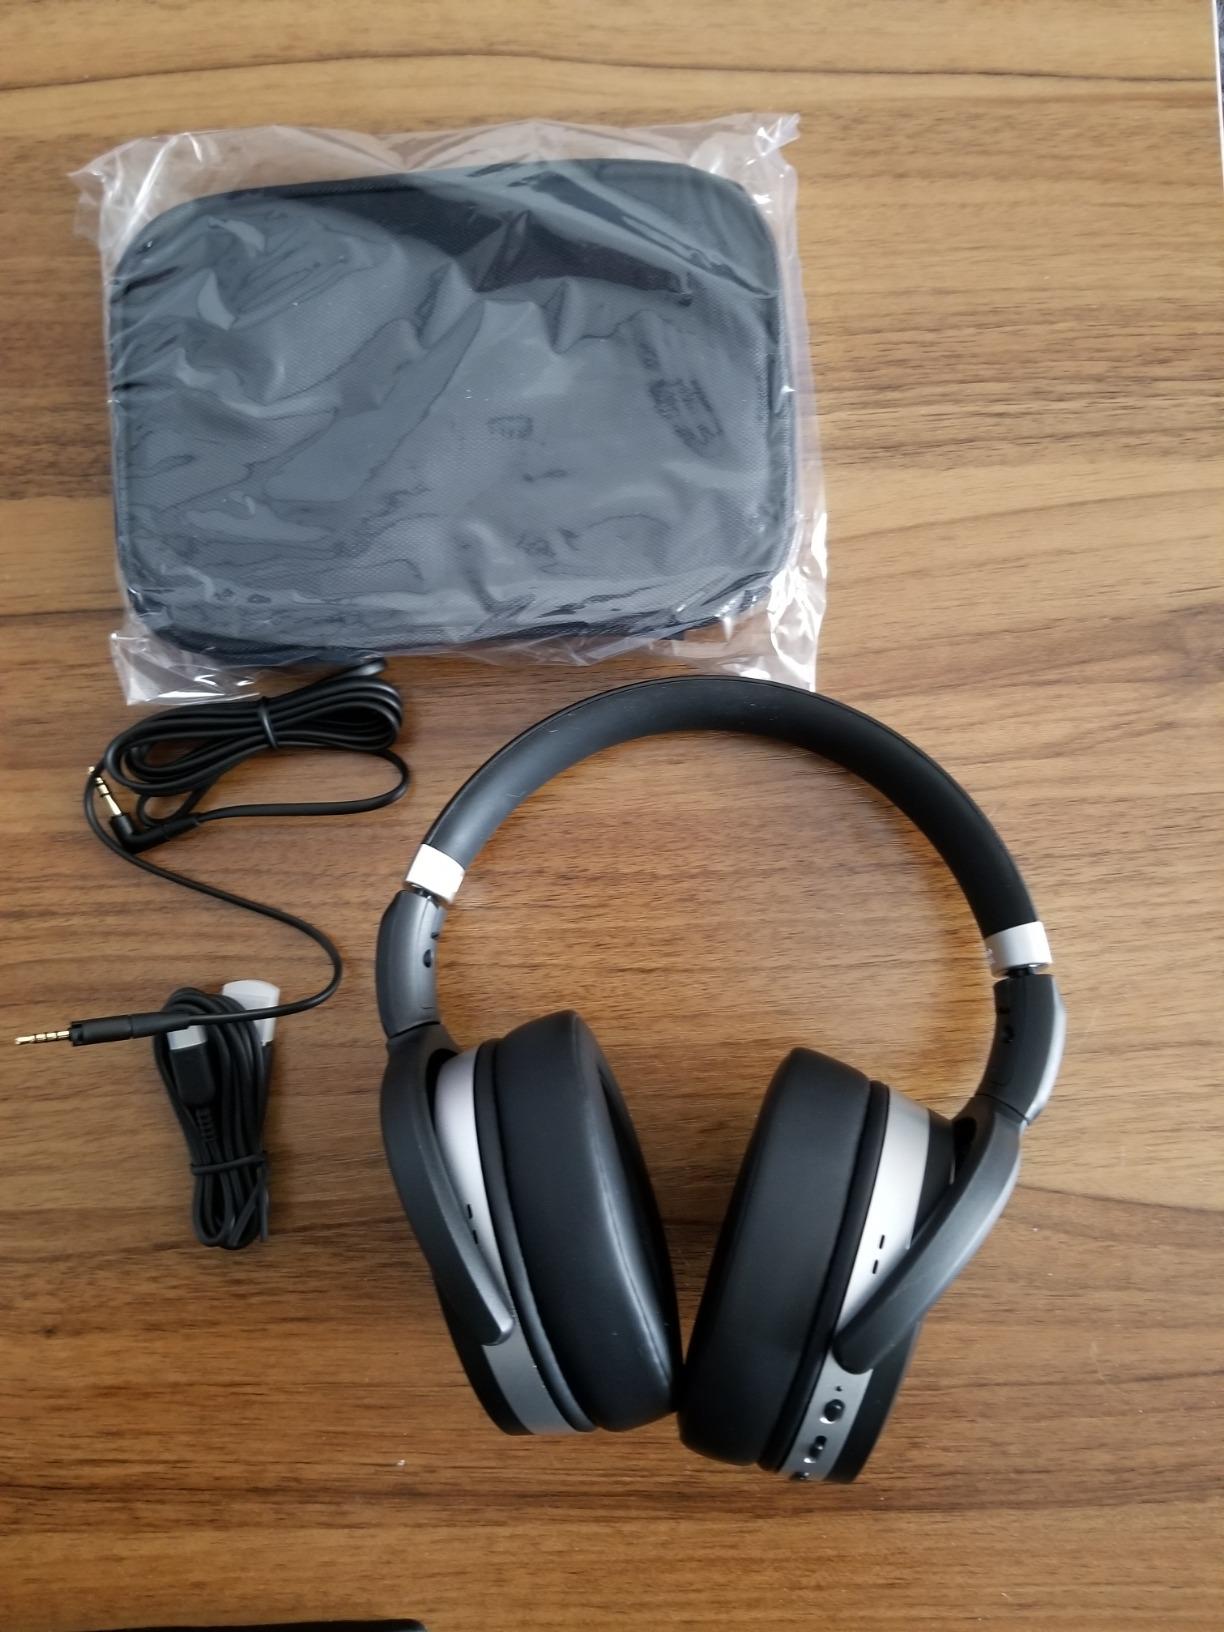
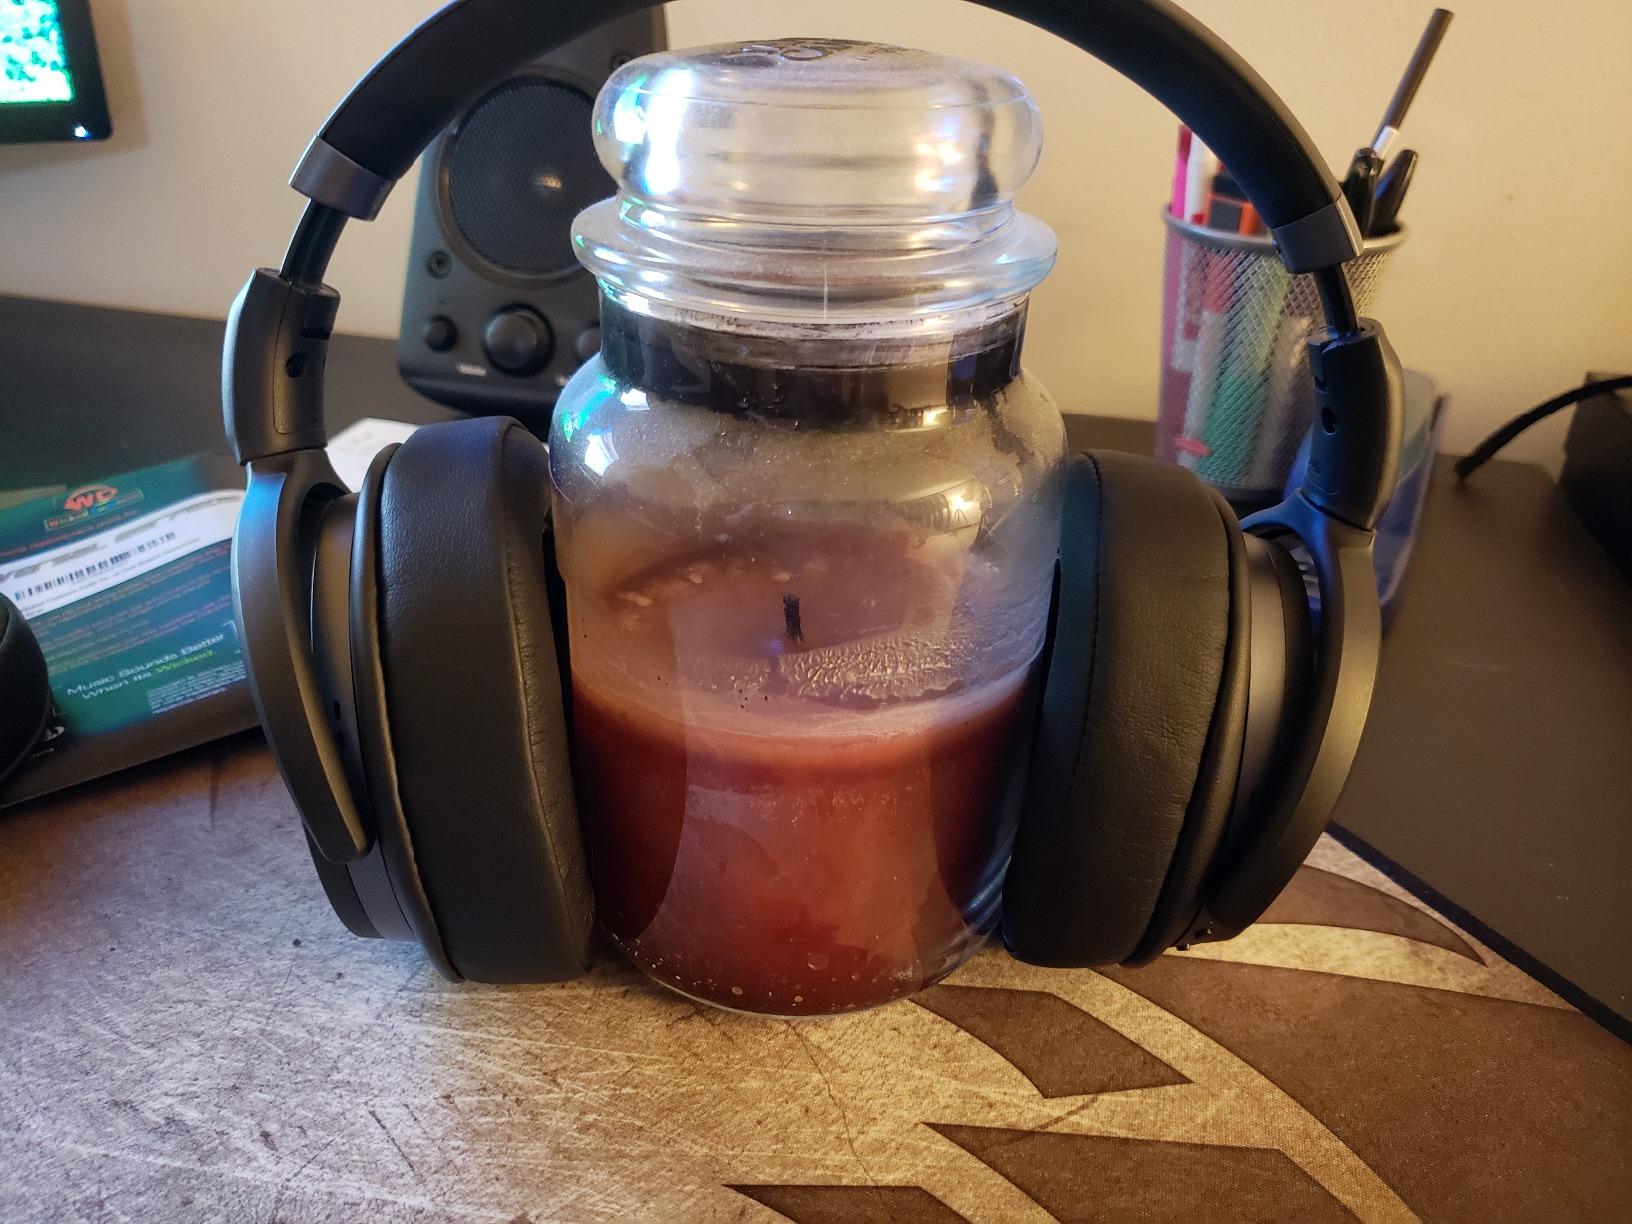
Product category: headphones
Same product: no